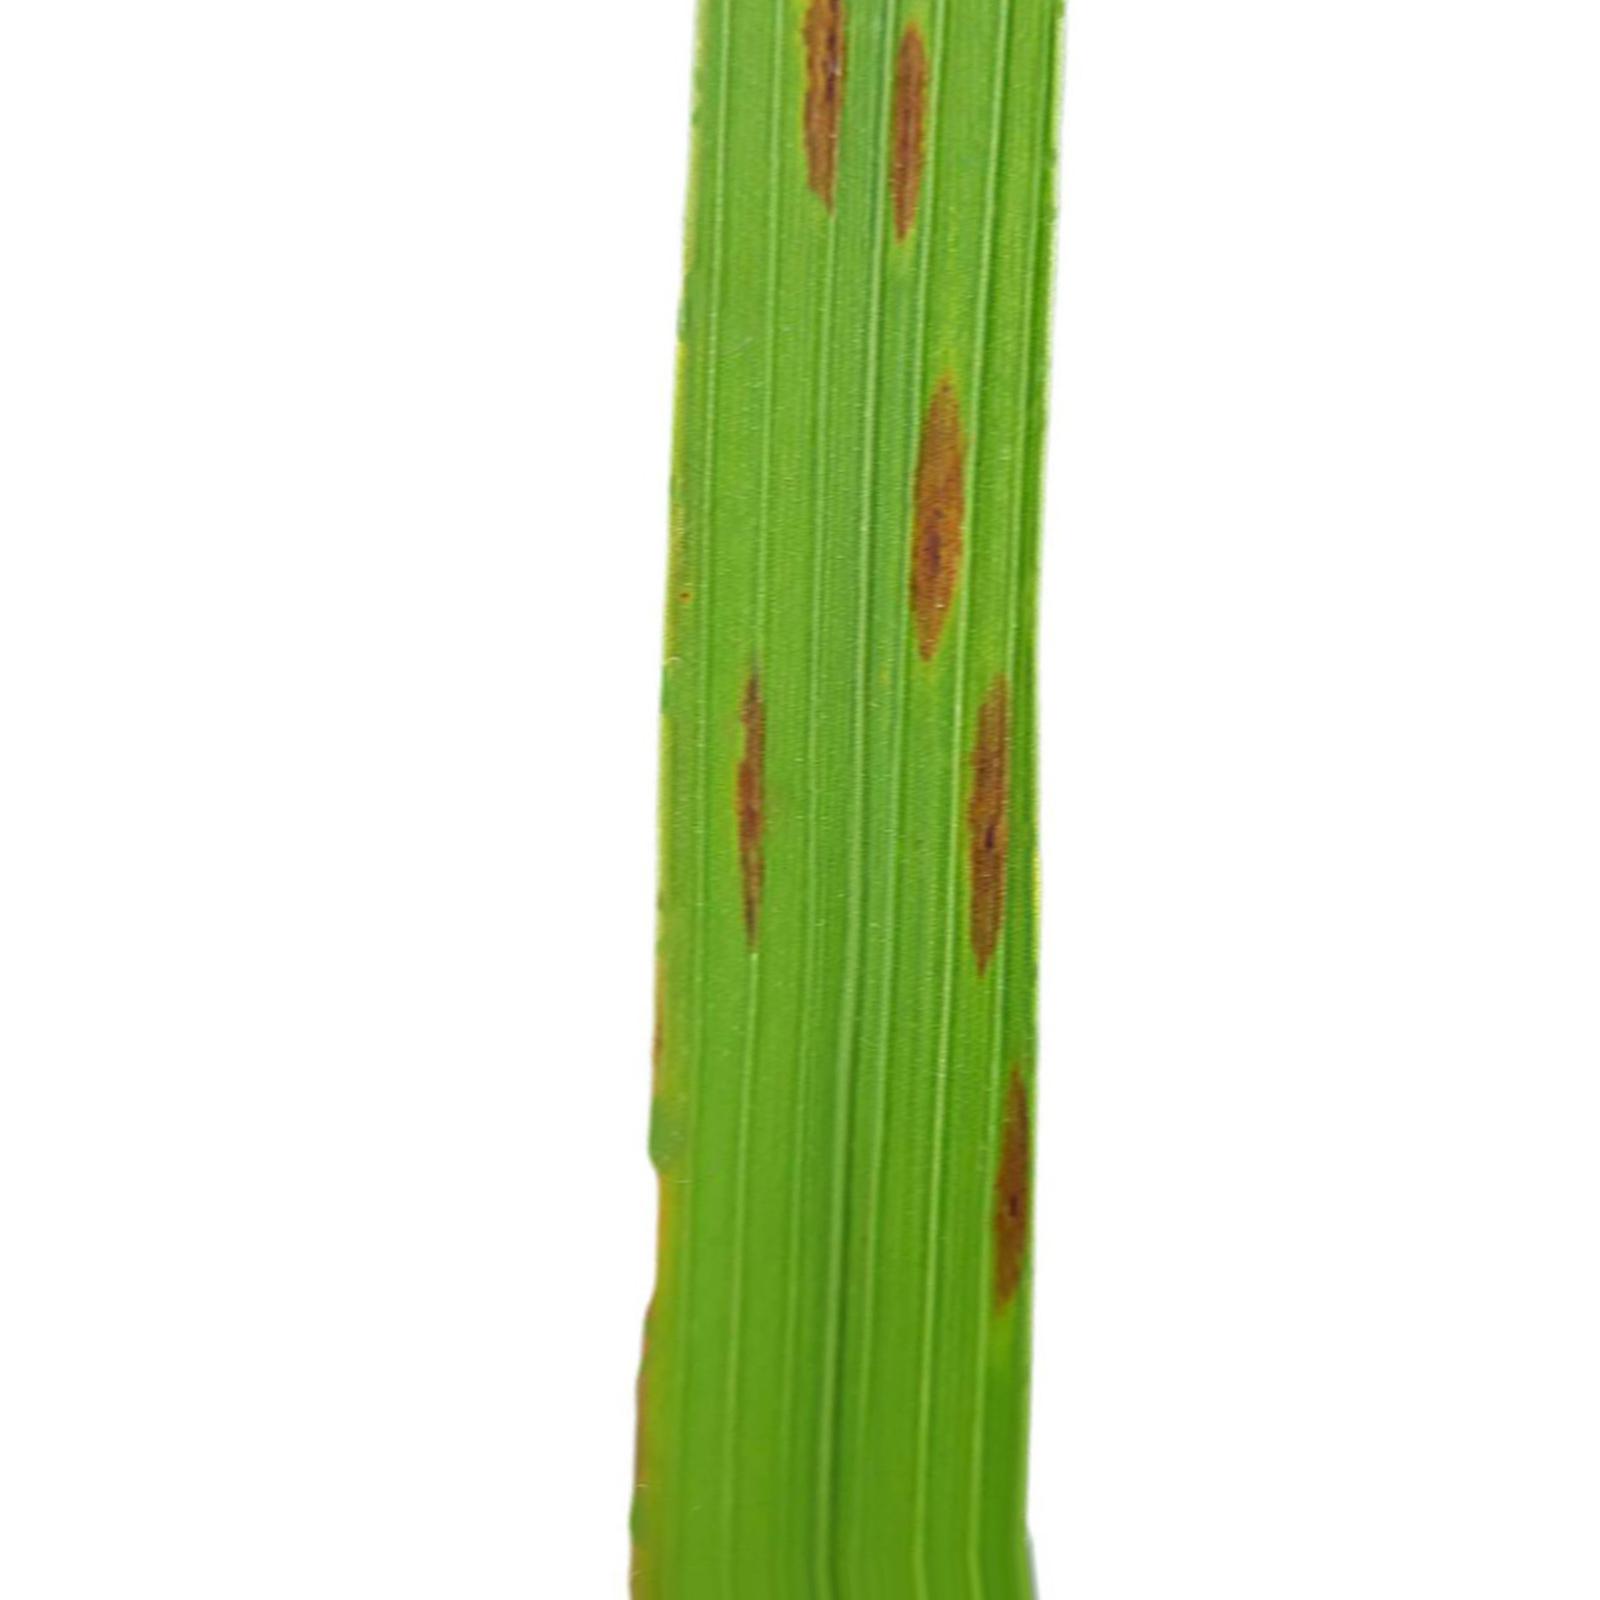
Nhãn: Bệnh Gạch Nâu ( Narrow Brown Spot )